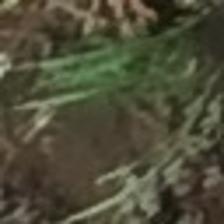
Label: clustered